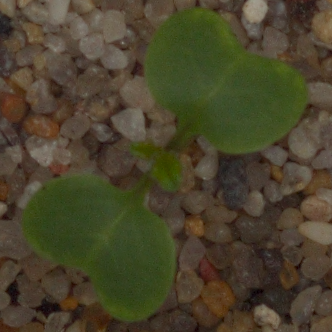
Label: charlock